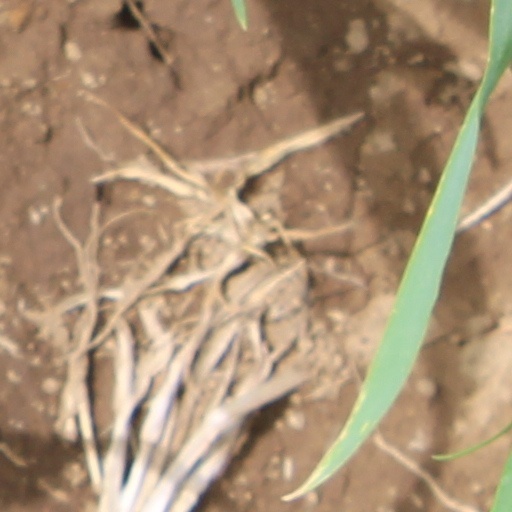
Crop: wheat